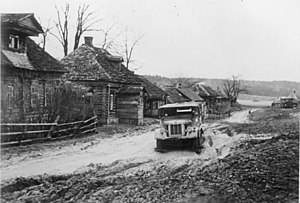
Rasputitsa / Billeder
"Rasputitsa er en periode to gange om året, hvor vejene bliver ufremkommelige i Hviderusland, Rusland og Ukraine. Ordet kan også oversættes med ""morads-årstiden"" fordi de store flade sletter i denne periode bliver mudrede og sumpede, og alle veje uden brolægning bliver næsten ufremkommelige. Udtrykket betyder både årstiden, ""forårs rasputitsa"" og ""efterårs rasputitsa"", samt vejenes tilstand.